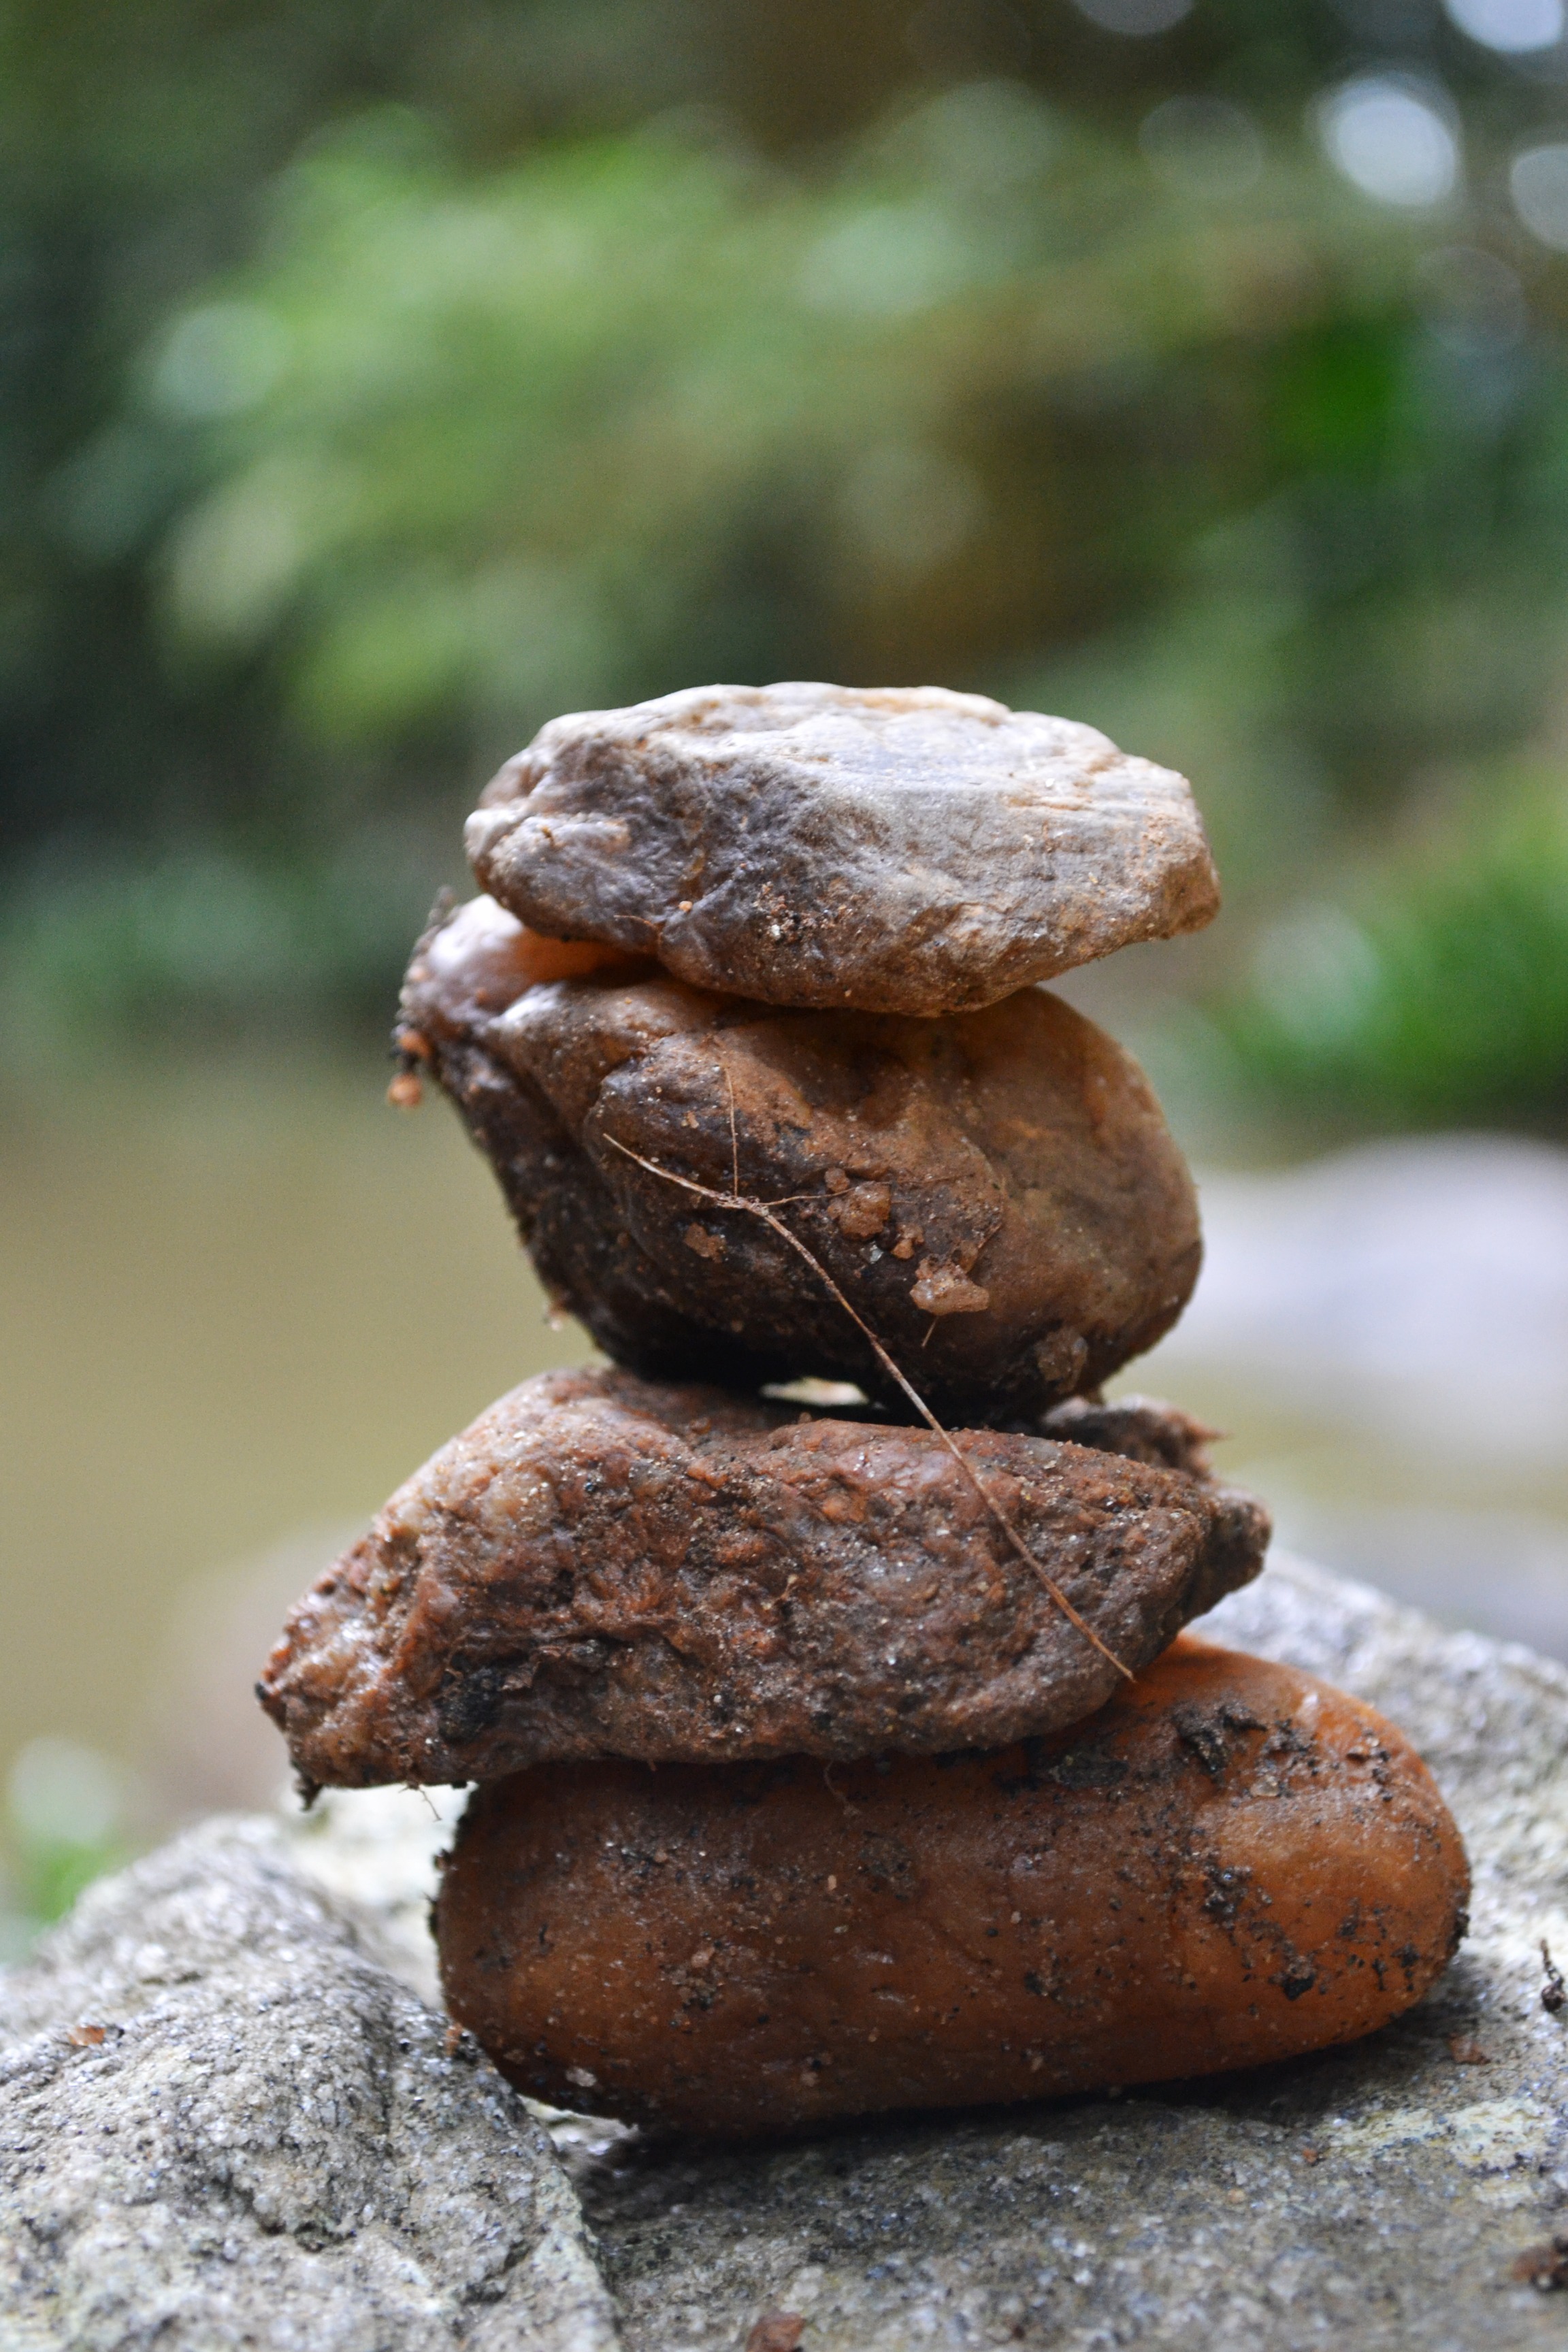
rock, wood, river, produce, soil, rock formation, mushroom, rocks, fungus, auriculariales, sri lanka, ceylon, macro photography, edible mushroom, shiitake, river rocks, medicinal mushroom, agaricomycetes, auriculariaceae